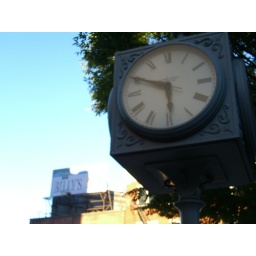
This clock sits near the market area in downtown Roanoke.